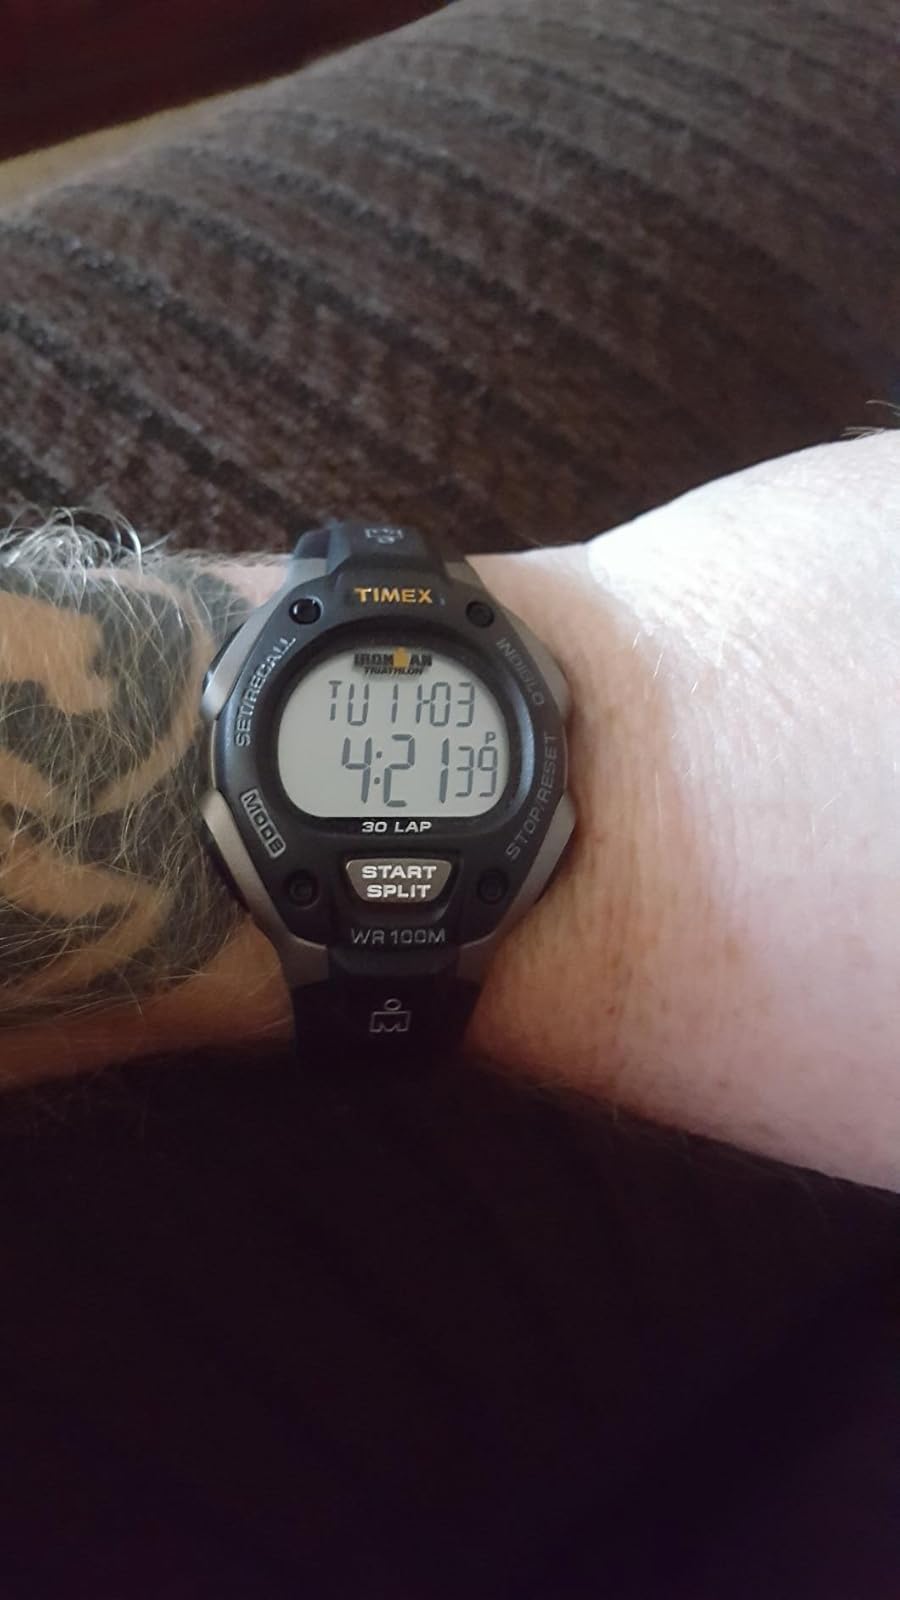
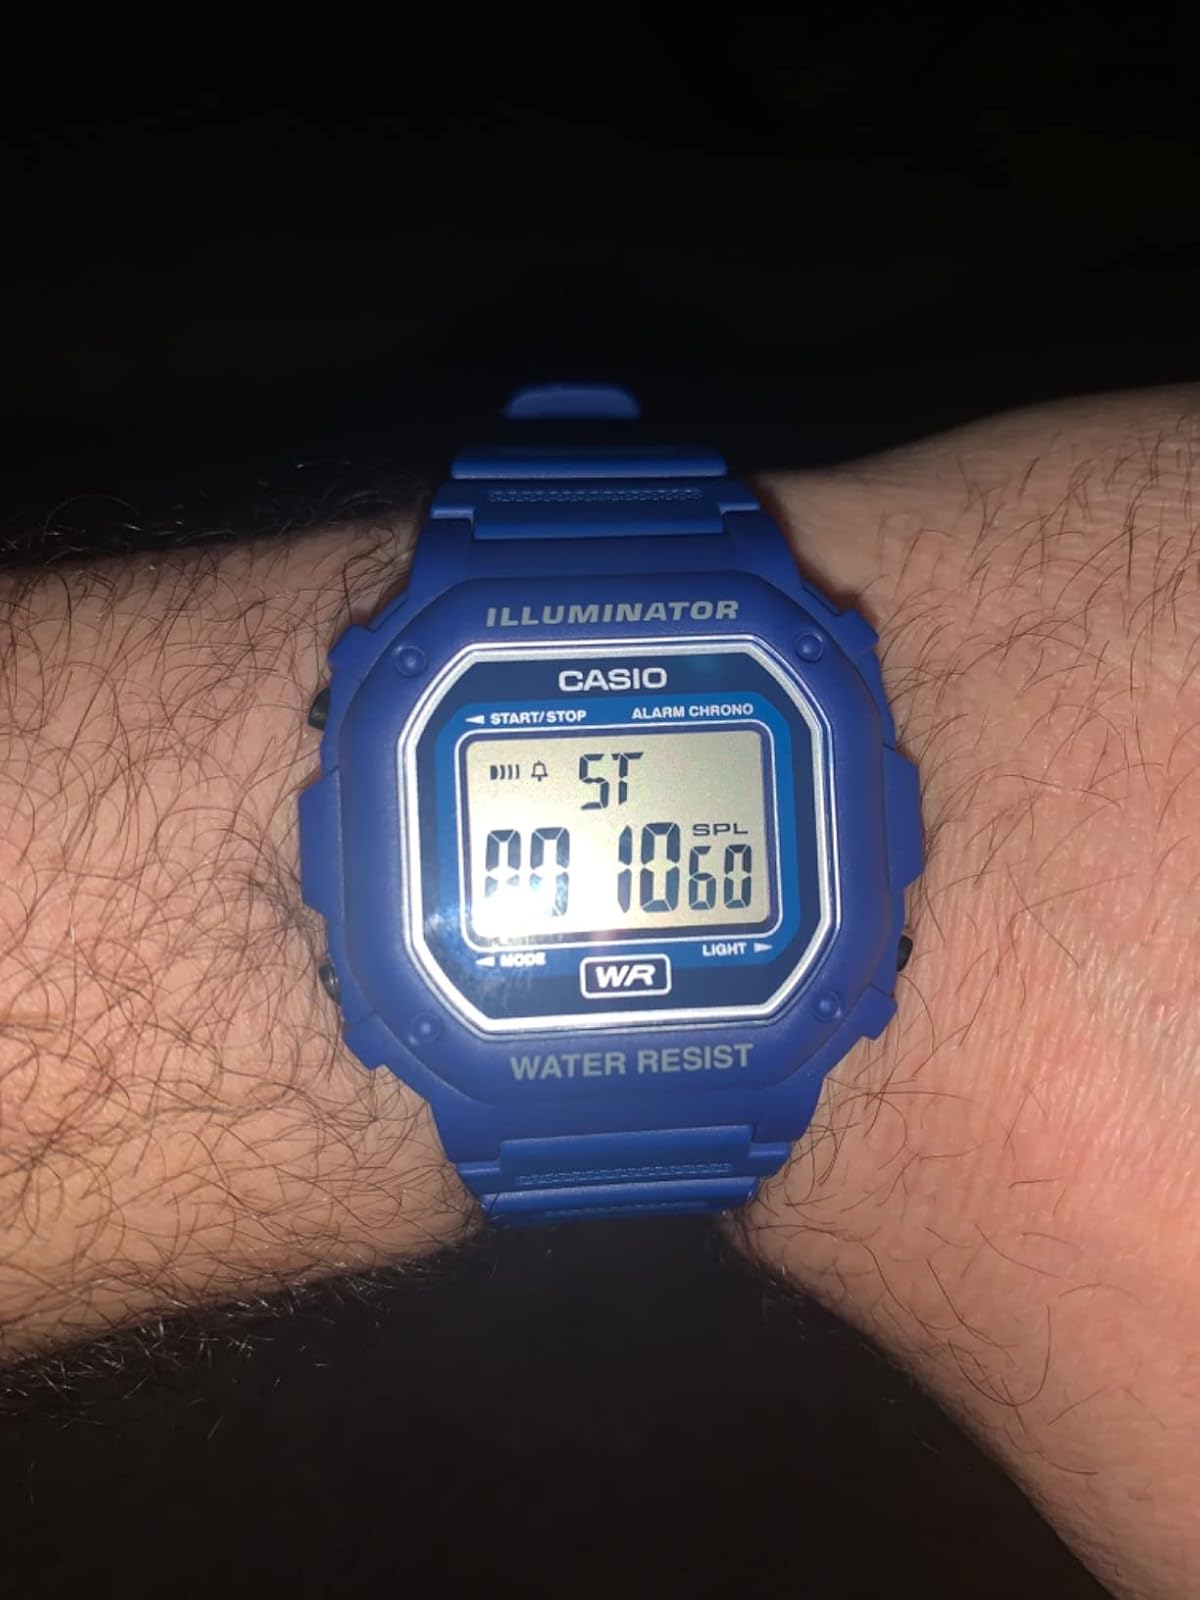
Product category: accessories_watch
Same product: no